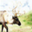
Label: deer